Hugh Thompson Reid

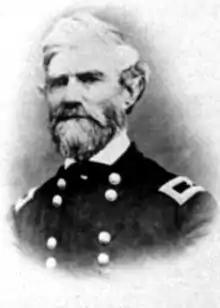

Hugh Thompson Reid (1811–1874) was a lawyer, president of the Des Moines Valley Railroad and Union general during the American Civil War.